Awa-Kawabata Station

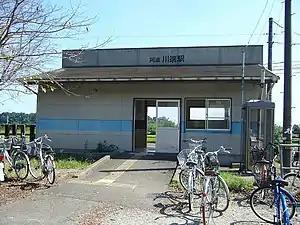
Awa-Kawabata Station in September 2006

is a passenger railway station located in the town of Itano, Itano District, Tokushima Prefecture, Japan. It is operated by JR Shikoku and has the station number "T06".